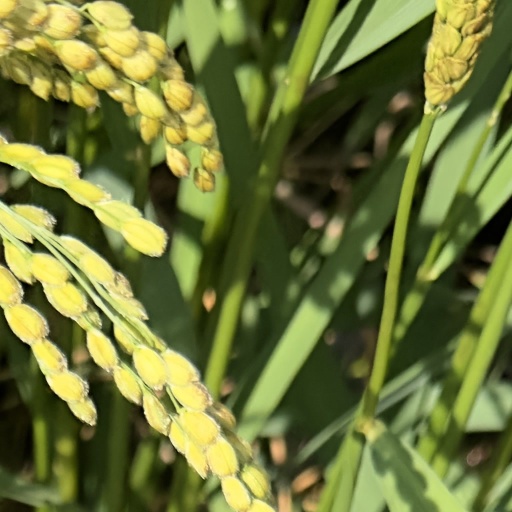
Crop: rice